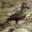
Label: bird